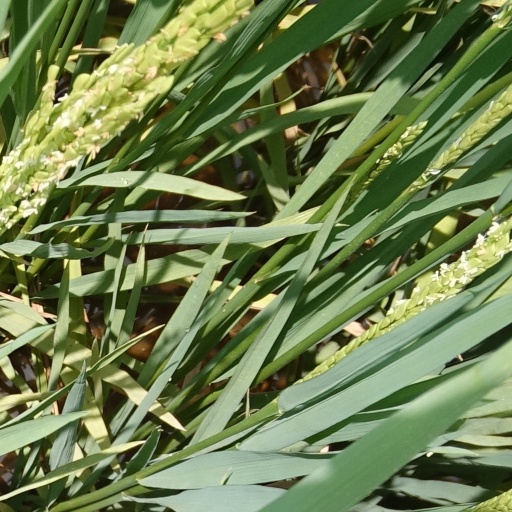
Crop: rice